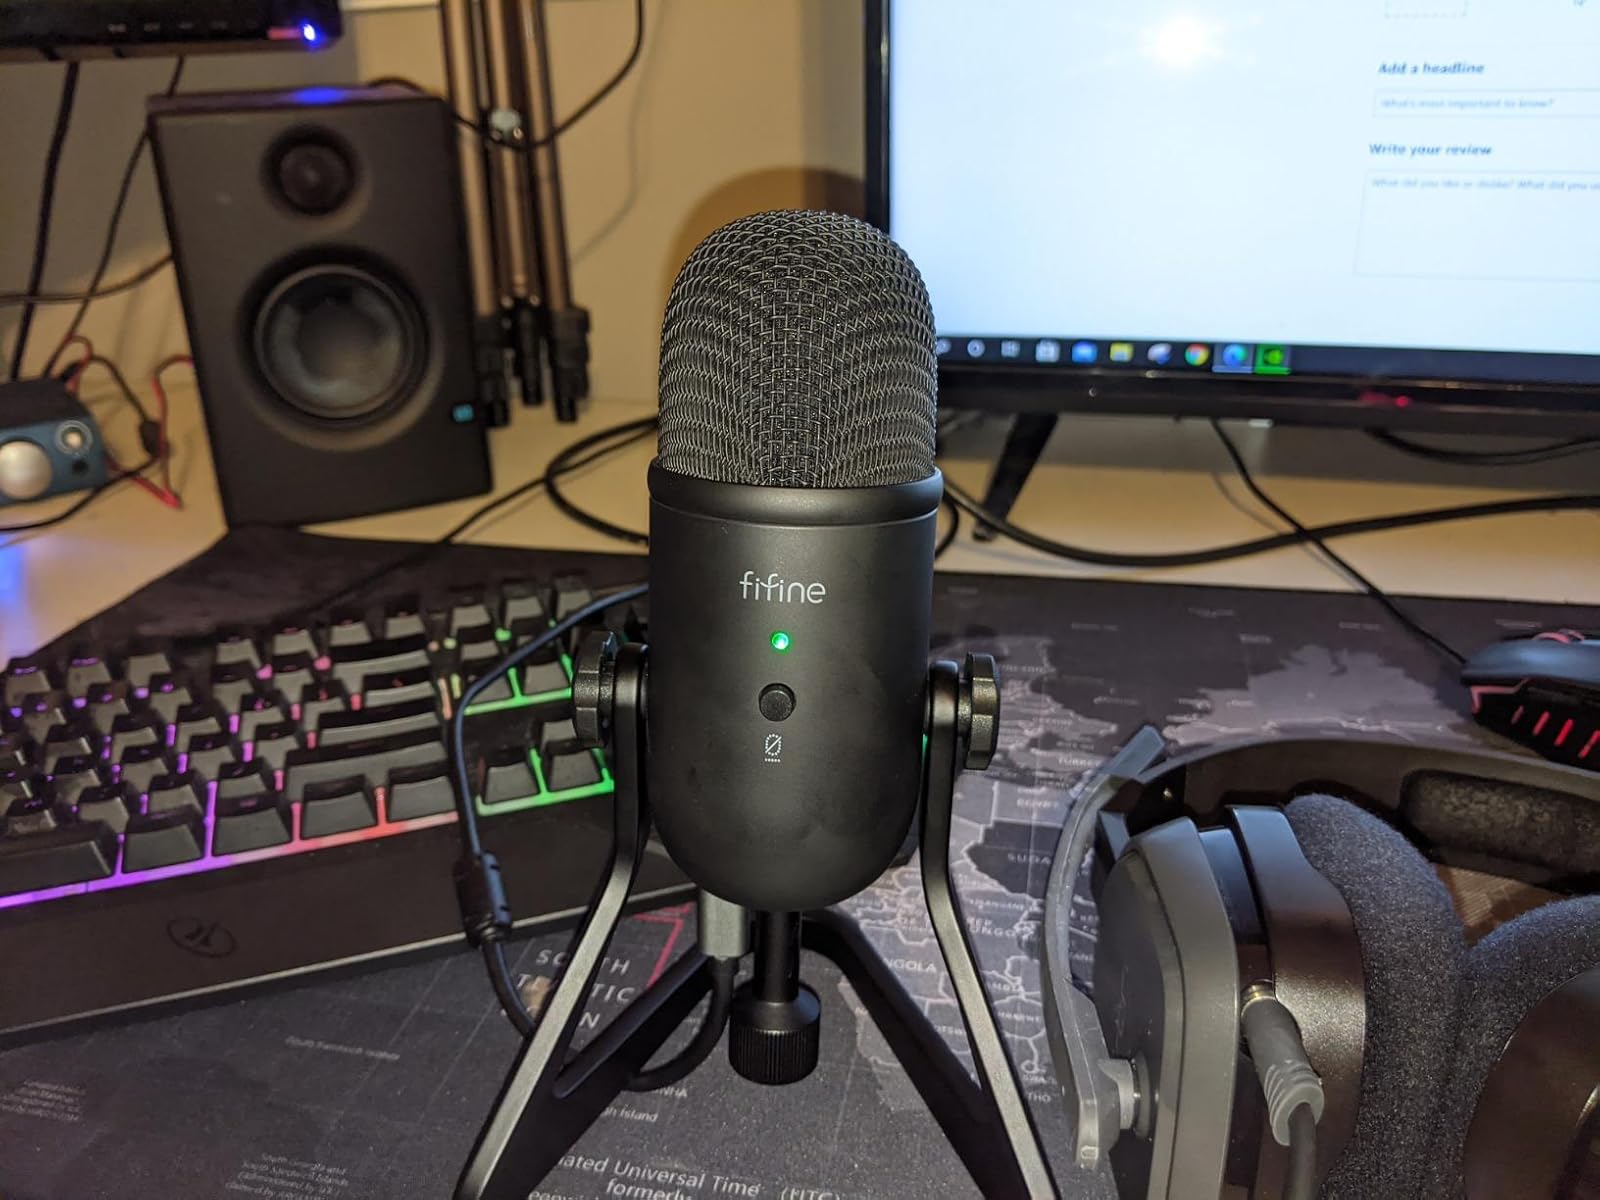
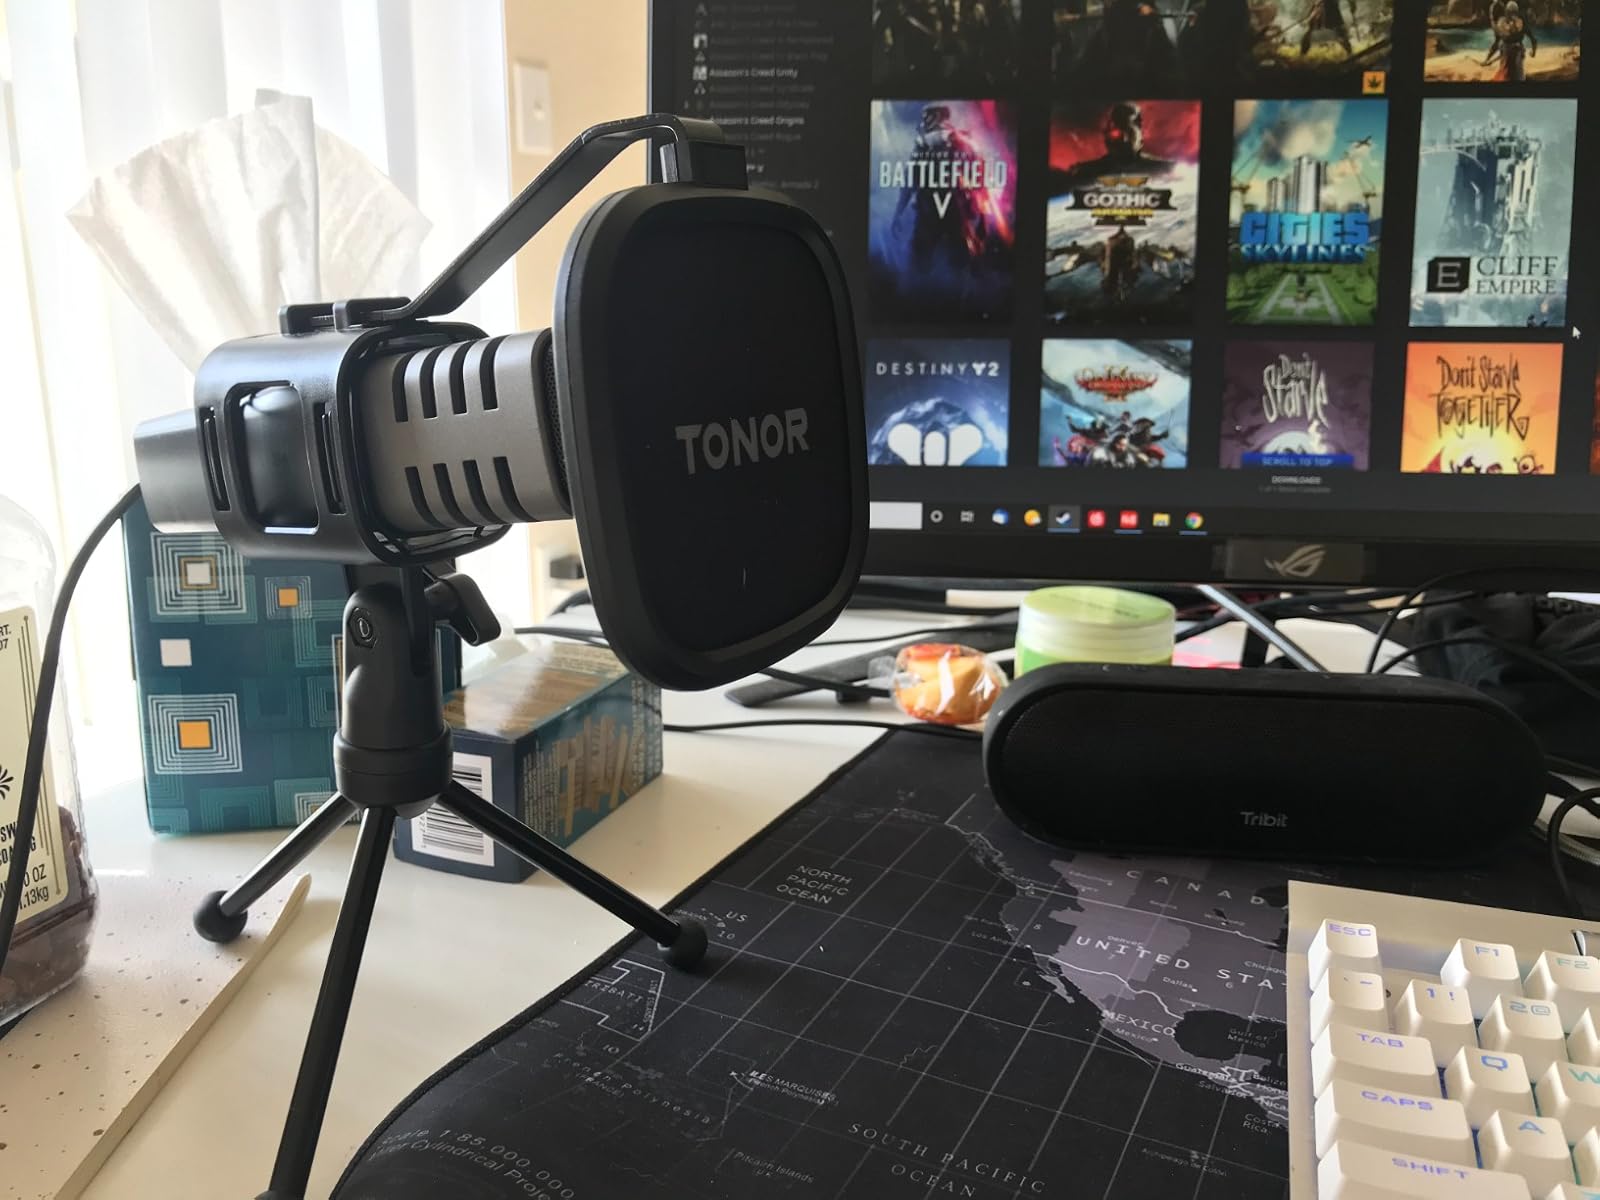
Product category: microphone
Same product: no